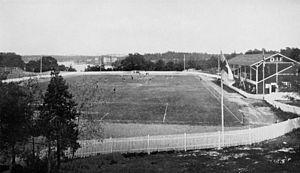
Le tournoi de football des Jeux olympiques de 1912 à Stockholm s'est déroulé du 29 juin au 5 juillet 1912. C'est la quatrième fois que le football est au calendrier olympique, mais seulement la deuxième édition officielle après celle de 1908. Bien que le nombre de participants par rapport à la première compétition ait plus que doublé, les trois mêmes équipes sont médaillées et dans le même ordre que quatre ans auparavant. Tout comme la Football Association avait géré la compétition olympique de football 1908 à Londres, la fédération suédoise organise l'événement en 1912.